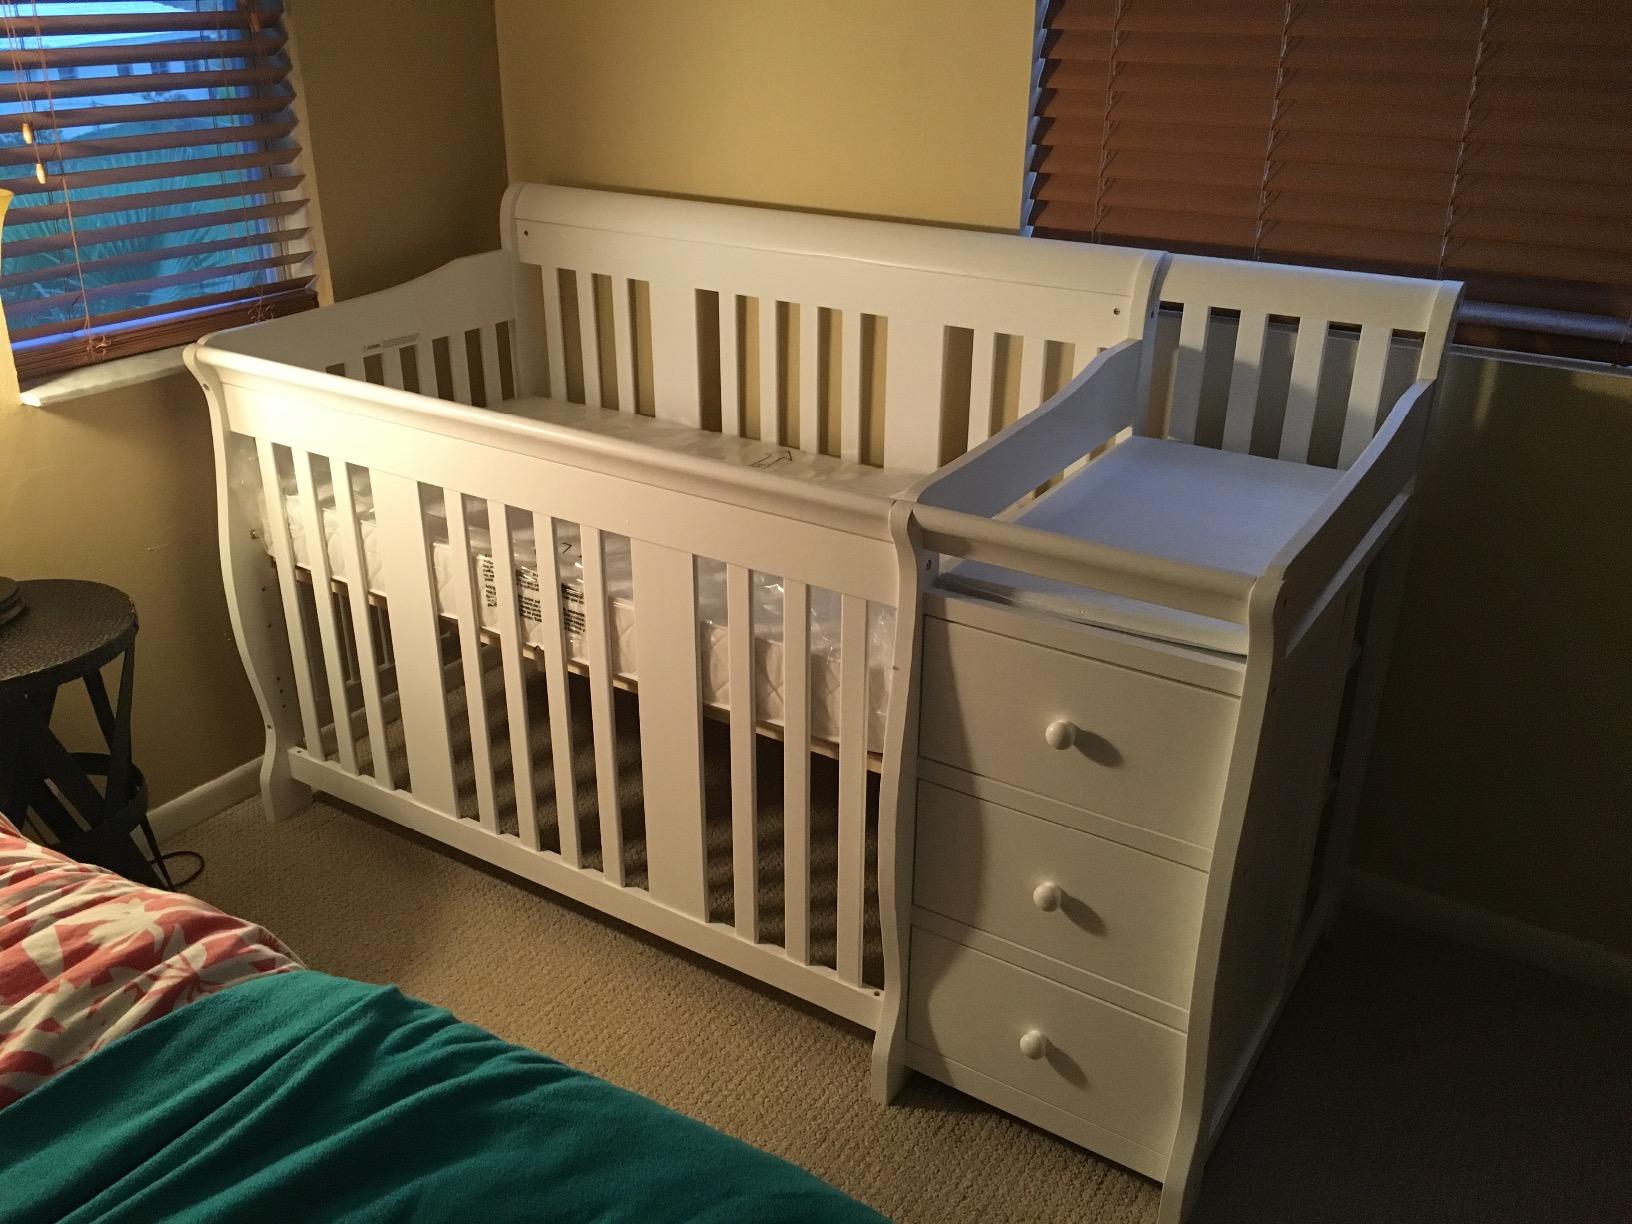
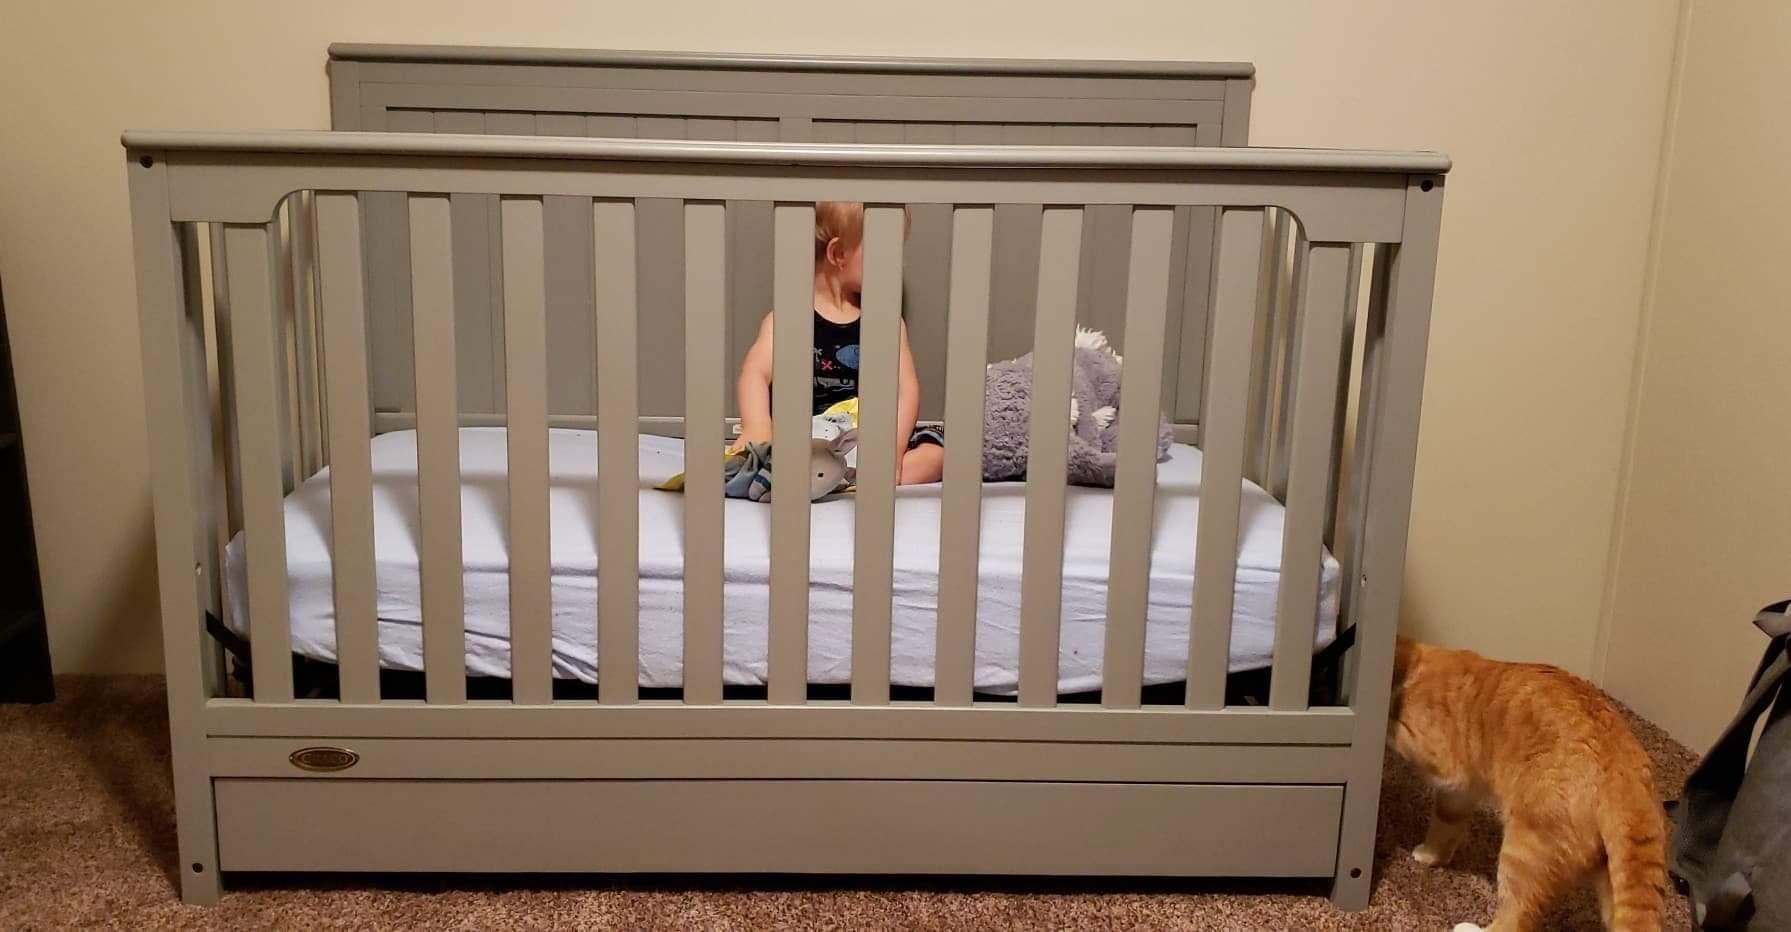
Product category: products_crib
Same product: no